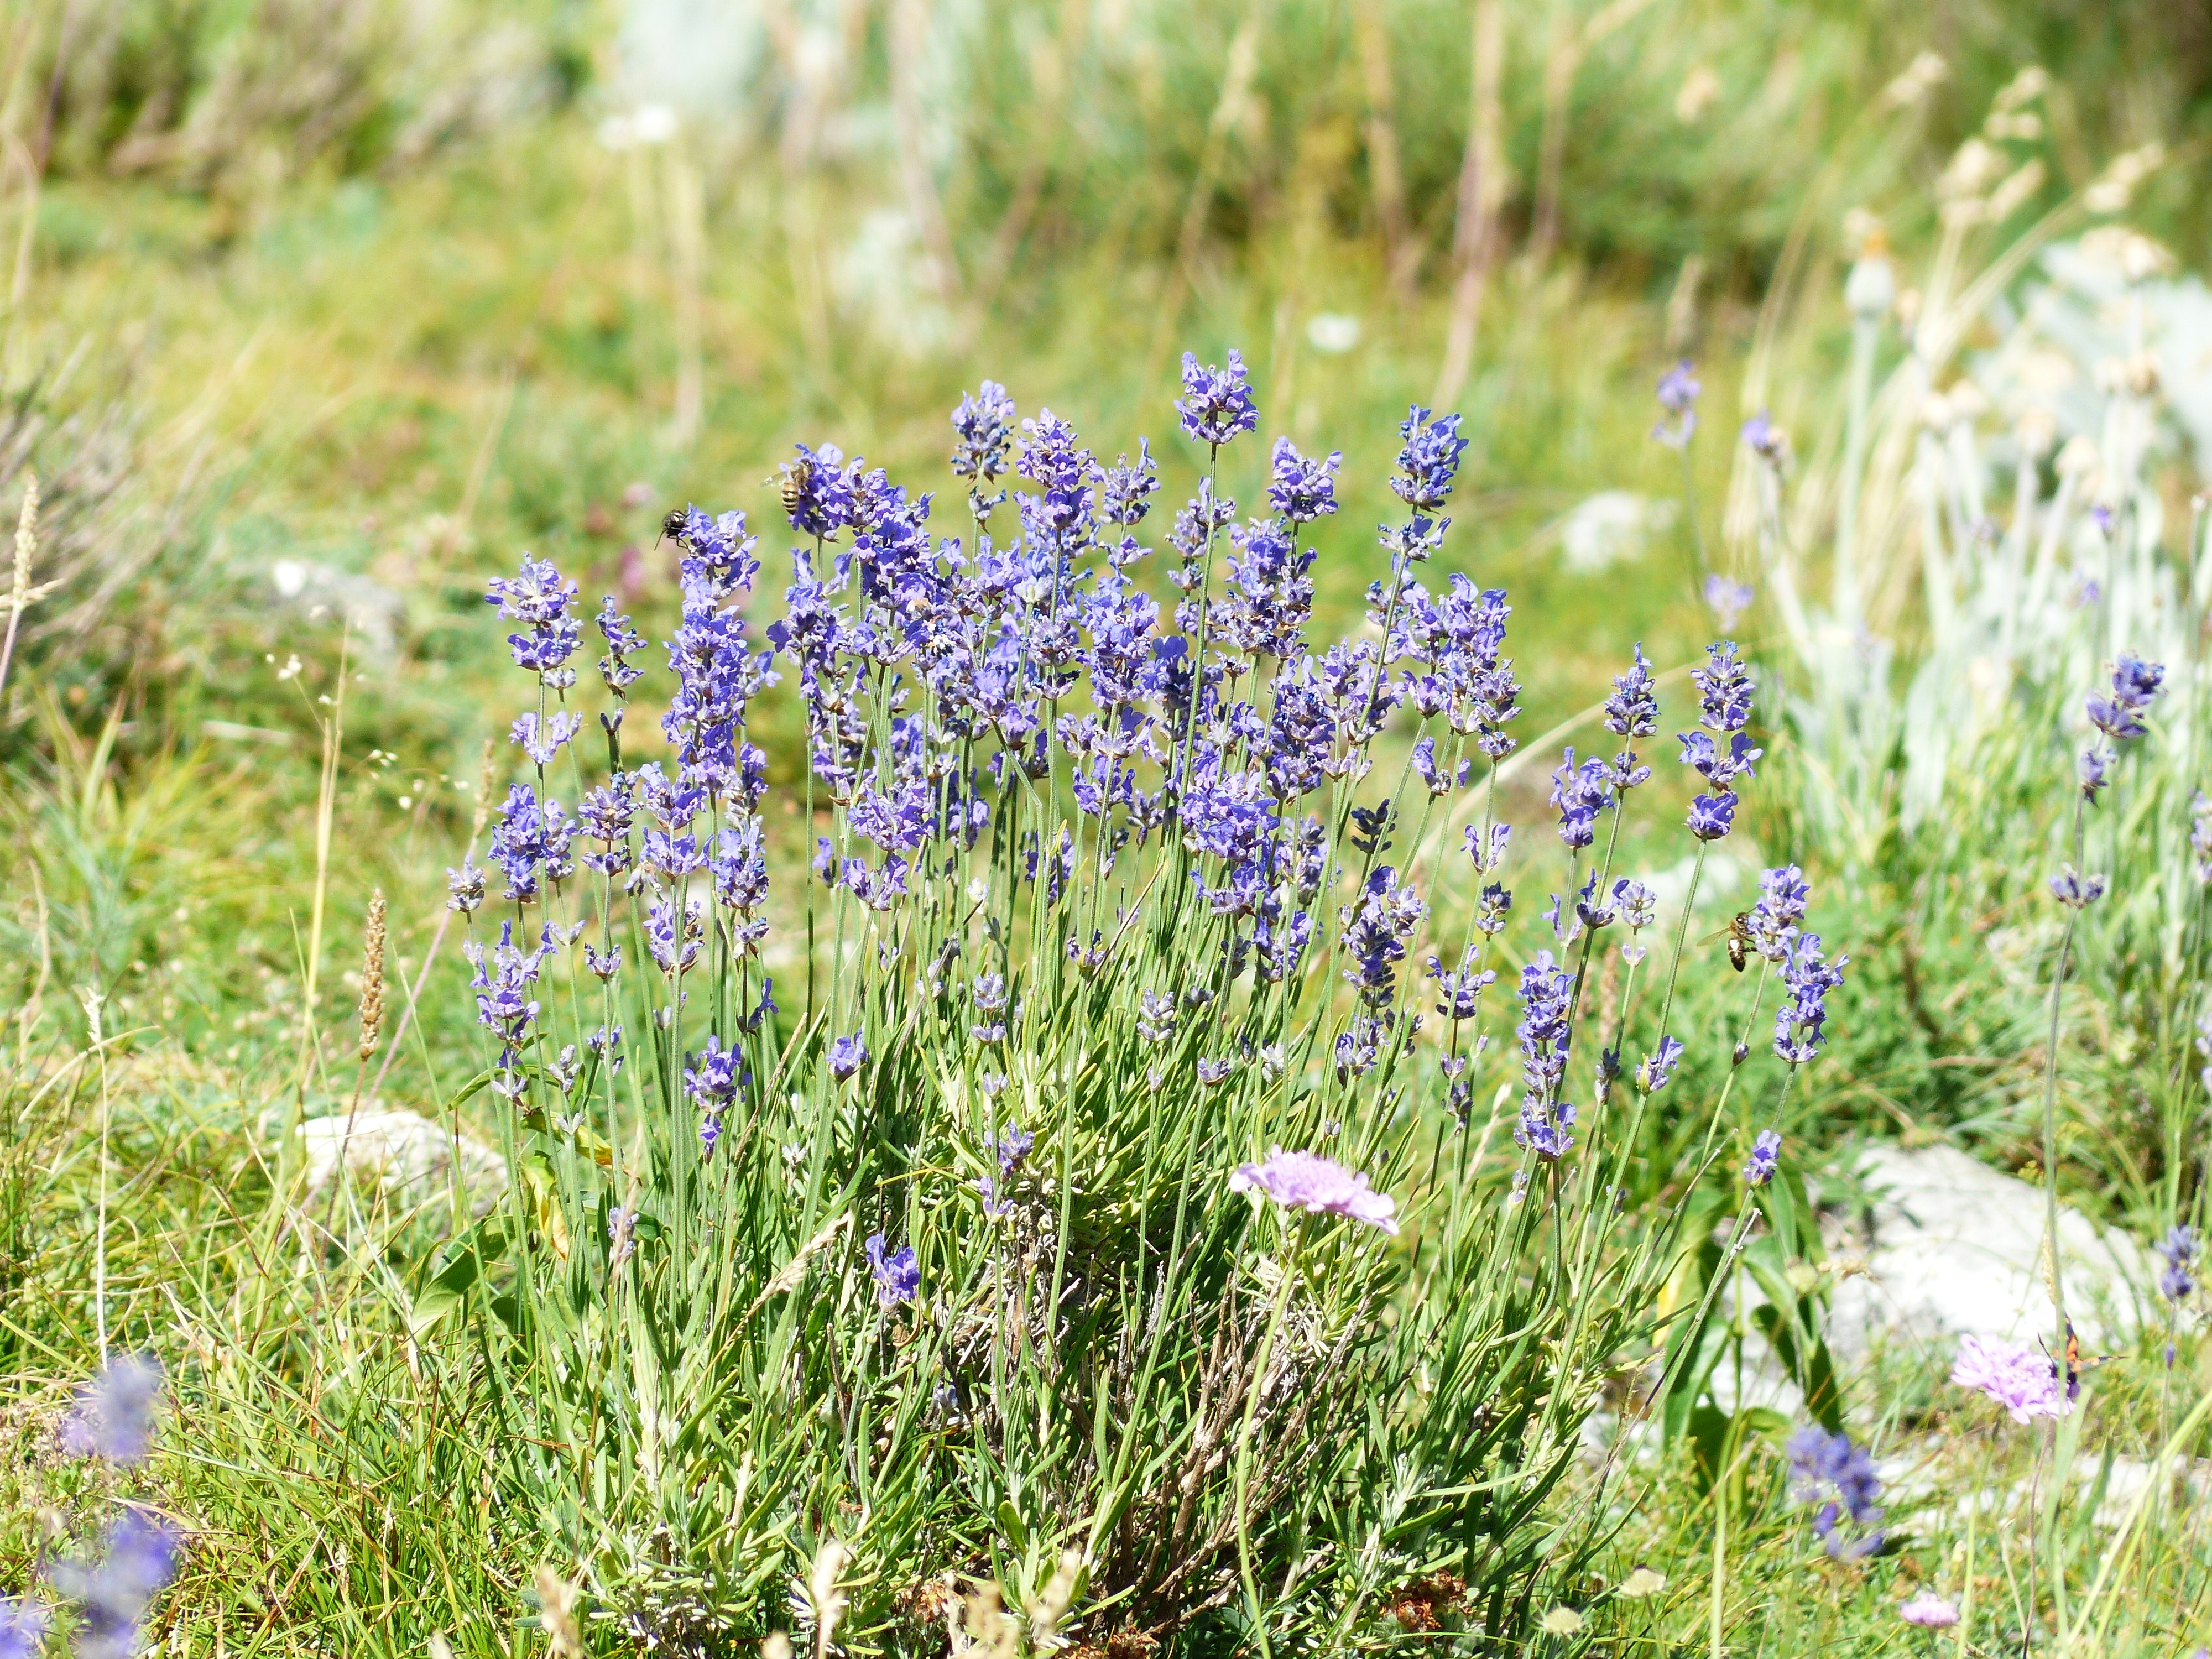
grass, plant, field, meadow, prairie, flower, purple, herb, crop, flora, lavender, wildflower, flowers, wild plant, medicinal plant, inflorescence, flowering plant, lamiaceae, lavender flowers, wildblue, true lavender, narrow leaf lavender, lavandula angustifolia, lavandula officinalis, lavandula vera, scented plant, grass family, land plant, english lavender, french lavender